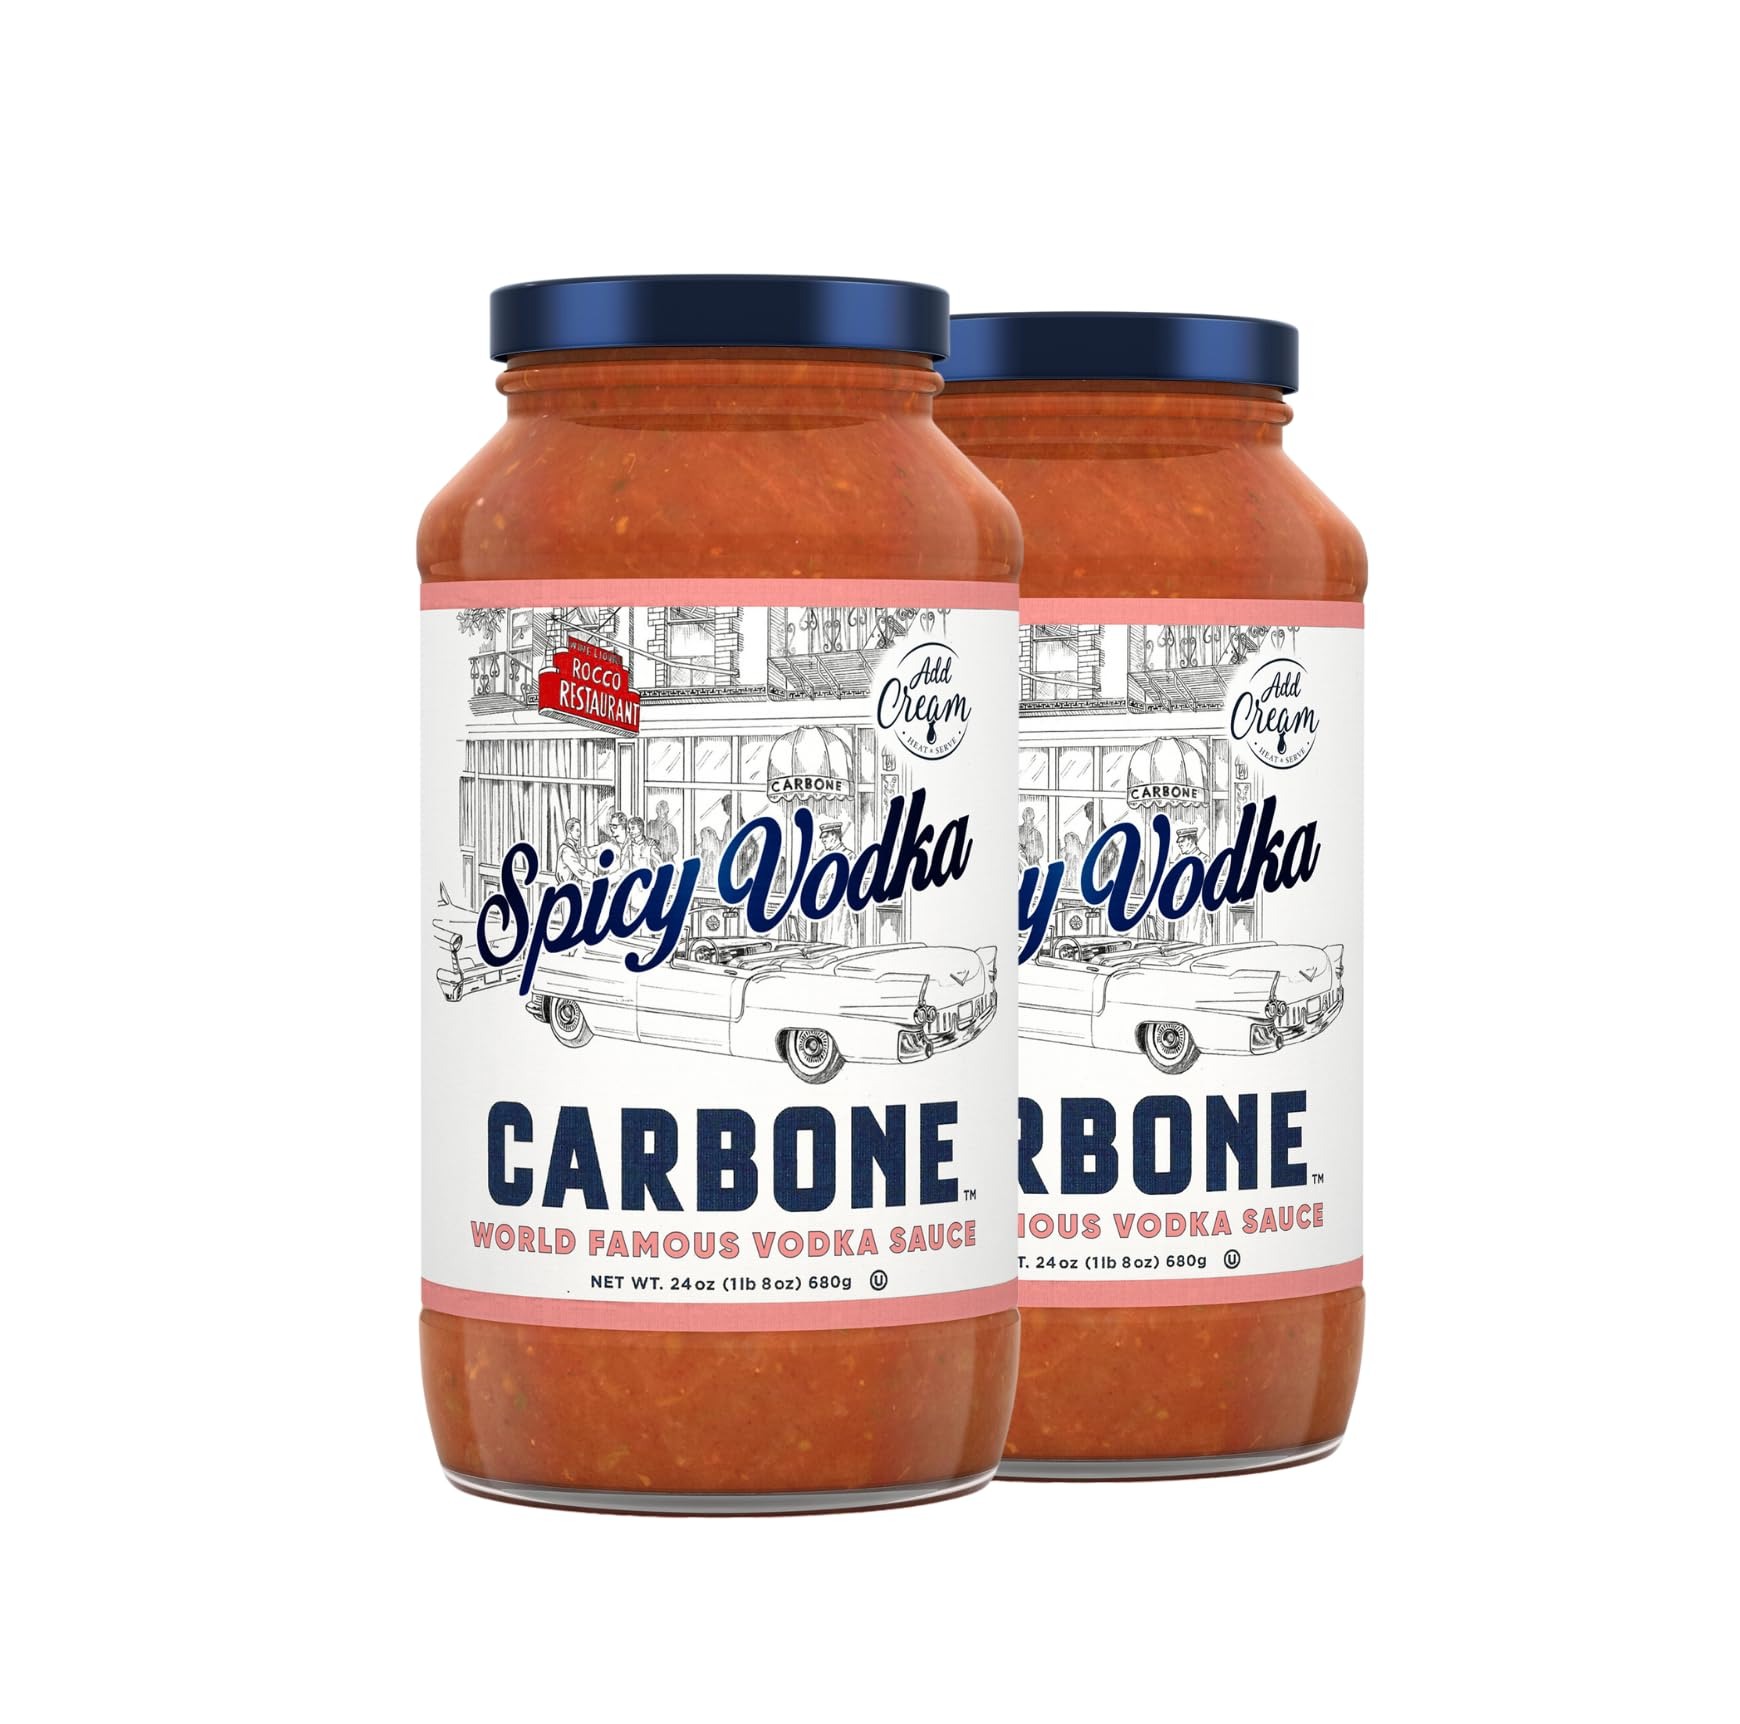
Item Name: Carbone Spicy Vodka Pasta Sauce | World Famous Signature Recipe | Slow-Cooked with 100% Italian Tomatoes | Vegetarian, Gluten Free, Low Carb, Keto Pasta Sauce, 24 Fl Oz (Pack of 2)
Bullet Point 1: CARBONE AT HOME: Eat like an A-lister any night of the week with a restaurant-quality tomato sauce. Indulge in authentic Italian pasta dishes with Carbone Pasta Sauce to elevate your home-cooked meals to Award-Winning Michelin star heights.
Bullet Point 2: UNEQUALED FLAVOR: Carbone Spicy Vodka Sauce starts with fresh, all-natural whole tomatoes fresh and imported from Italy. Slow-cooked with calabrian chili, onions and garlic, Carbone Spicy Vodka sauce delivers a depth of flavor only found in Spicy Rigatoni dishes at Carbone restaurants.
Bullet Point 3: BETTER THAN HOMEMADE: Each jar of Carbone Sauce is artfully crafted to give you a flavor experience that surpasses homemade spaghetti sauce. Our recipes are slow-cooked in small batches to deliver the consistency and quality you'd expect in a fine-dining restaurant.
Bullet Point 4: BEAUTIFULLY SIMPLE: Unlike other pasta sauces, all of the Carbone sauces are made with fresh, simple ingredients that are full of flavor with no compromises, making your diet-friendly meals undeniably delicious.
Bullet Point 5: MORE TO LOVE: One jar isn’t enough, so in this pack you get two (2). Reintroduce your palette to your favorite fresh pasta dish without limitations and no reservations. Explore more of Carbone with our full line, including Marinara, Tomato Basil, Arrabbiata, Roasted Garlic pasta sauce flavors.
Product Description: After years of keeping the restaurant's signature recipe a secret, you can now enjoy Carbone Spicy Vodka Sauce at home. With the simple addition of cream, you can recreate our most popular dish from our family to yours. Bringing together the sweet flavor of 100% Imported Italian tomatoes with the heat of Calabrian Chili, Carbone Spicy Vodka Sauce truly delivers on the promise of unequaled flavor with a depth of flavor only found in Spicy Rigatoni dishes at Carbone restaurants. Made with the same attention to detail at the Carbone restaurants, each jar captures the restaurant quality that fans of Carbone have come to expect, with no reservations needed. Now everyone can experience the world famous taste of Carbone at home with a jar of Carbone Spicy Vodka, just add cream
Value: 48.0
Unit: Ounce

Price: 10.89